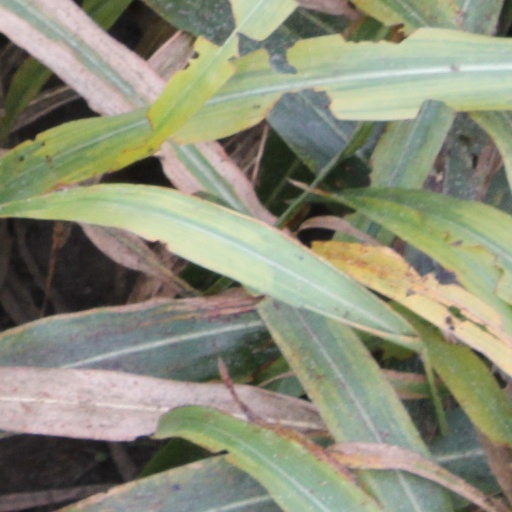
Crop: sorghum